Gracie Allen

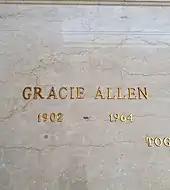
Crypt (with wrong year of birth) at Forest Lawn in Glendale, California

In the 1930s, Burns and Allen adopted two children, Sandra Jean and Ronald Jon.